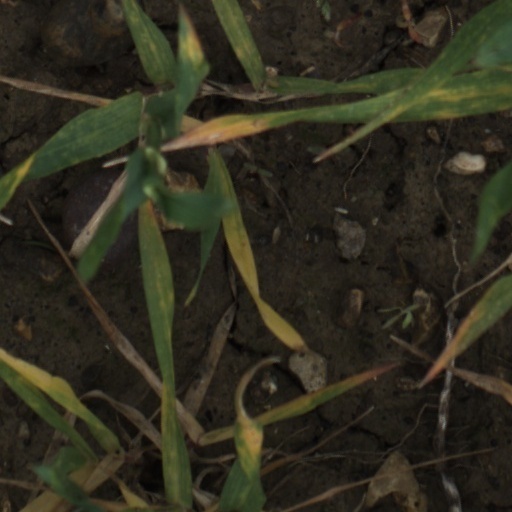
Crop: wheat